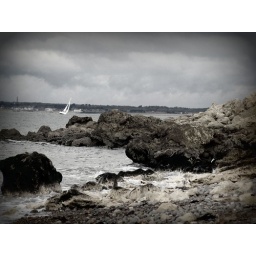
boat in the rocks